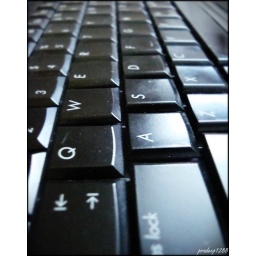
Was simply playing with my camera in the room! Got an idea and took this snap of my laptop keyboard